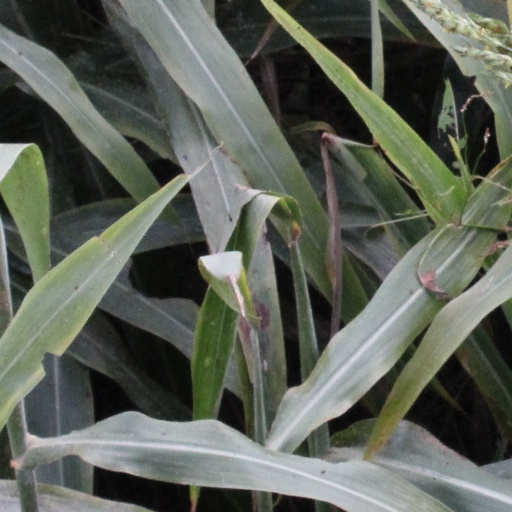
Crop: sorghum